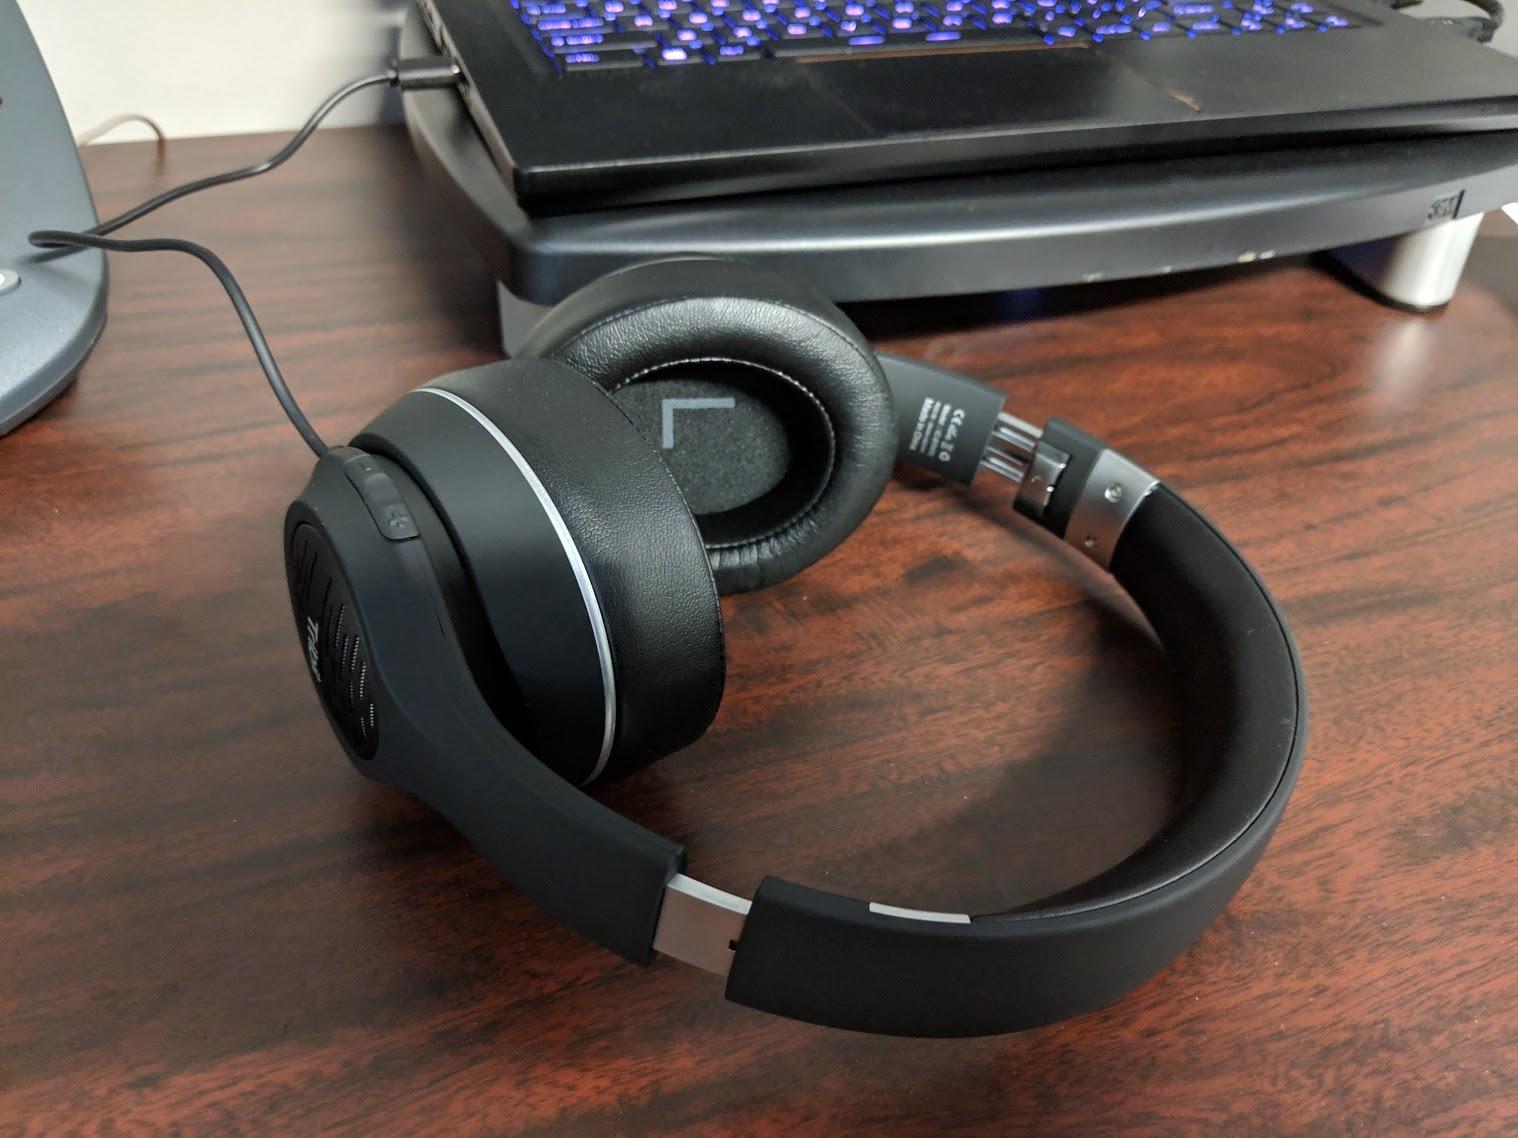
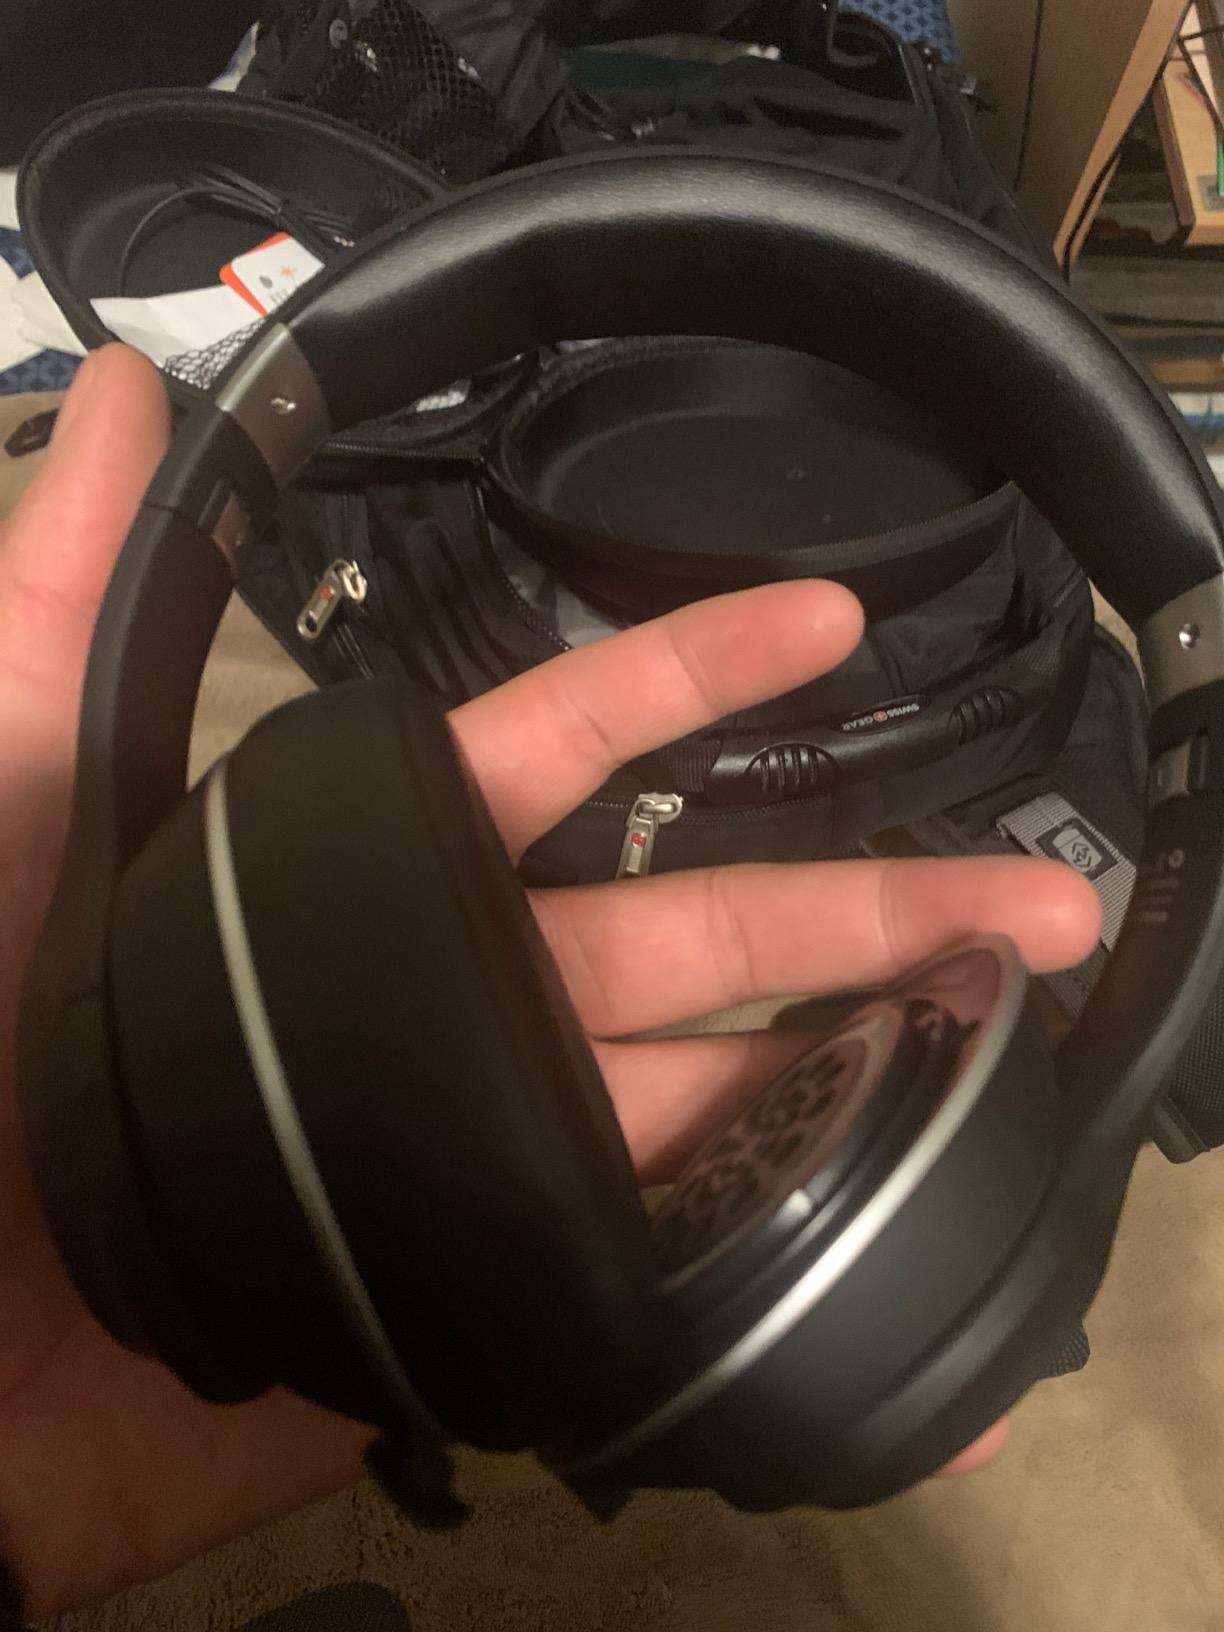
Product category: headphones
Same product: yes